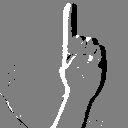
ASL letter: z